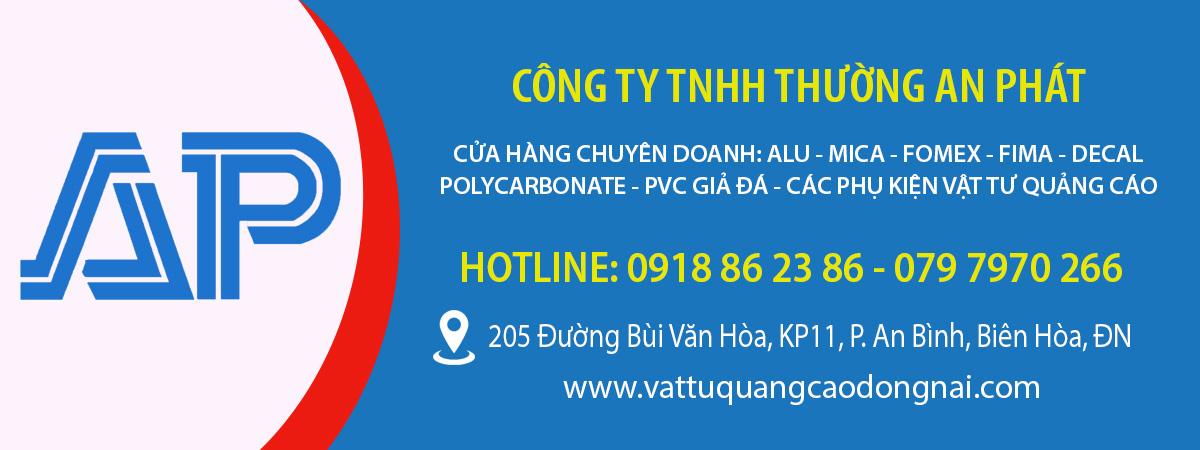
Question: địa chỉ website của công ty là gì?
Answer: địa chỉ website của công ty là www. vattuquangcaodongnai. com